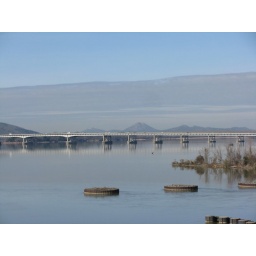
I40 bridge with interesting cloud formation and Pinnacle in the background.